Martin Sonneborn

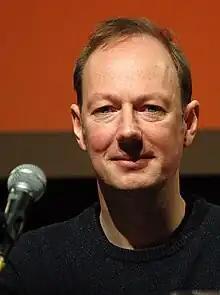
Sonneborn in 2009

In September 2011 he was criticized by UK media for a blackface Obama billboard "Ick bin ein Obama." (I am an Obama.) in the Berlin election campaign, a satirical reference to a speech by John F. Kennedy.